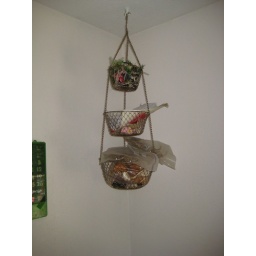
The cake decorations in the top basket have been there since the Bush Administration. The FIRST Bush administration.